Morcón

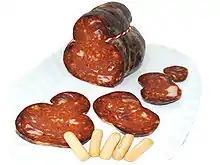

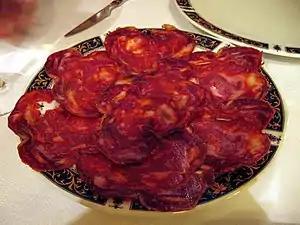
Morcón

Morcón is a type of chorizo, eaten in much the same way. It is typical of the regions of Andalusia and Extremadura and the province of Salamanca. The difference is the meat with which it is made, which is usually lean without much fat content, and that the meat is stuffed into a section of pork large intestine. In Murcia, Albacete and in some Spanish-speaking regions of the Valencian Community, morcón is a sausage made with cooked pork, stuffed in a bladder, similar to mortadella. In the Valle de Ayora there is a variant known by the name "perro". In old Spanish from the 16th century it was understood as blood sausage.